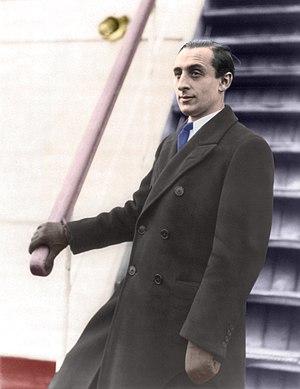
7 janvier : L'Étranger, opéra de Vincent d'Indy, créé au Théâtre de la Monnaie de Bruxelles.